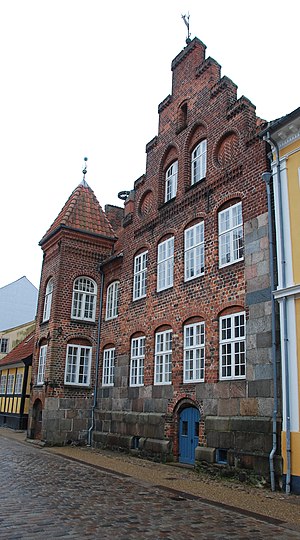
Karnapgården (Viborg)
Karnapgården i marts 2011.